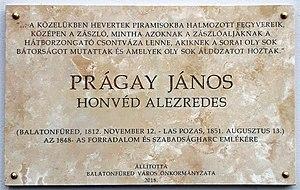
Plaque commémorative à M. le lieutenant-colonel János Prágay (1812–1851) né dans la ville de Balatonfüred et qui était officier de l’armée hongroise pendant la guerre d'indépendance de 1848–49. Elle a été apposé sur le côté de la rue Zsigmond de l'immeuble d'angle et inaugurés le 22 septembre 2018. Citation